Bleggio Superiore

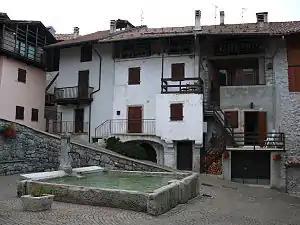
Fountain square in the "frazione" of Rango

Bleggio Superiore ("Blécc de Sóra" in local dialect) is a "comune" (municipality) in Trentino in the northern Italian region Trentino-Alto Adige/Südtirol, located about west of Trento.